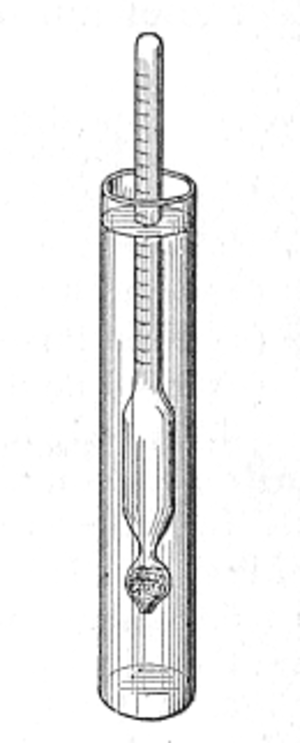
Aræometer
Et aræometer
Et aræometer eller en Flydevægt er gammelt apparat, der benyttedes til vægtfyldebestemmelse af væsker.